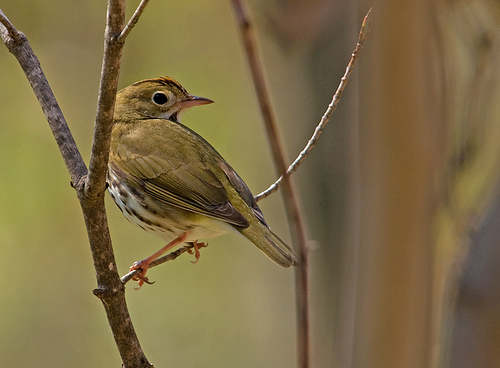
this is a bird with a white belly with grey and yellow wings.
a little bird has yellow feathers with black and white spots.
this is a yellow and grey bird with a pointed black beak.
this greenish bird has a white breast and belly with black speckles and a white eye ring.
this bird is white, brown and black in color with a short curved beak, and black eye rings.
this bird has a thin beak, black eyes, and yellow feathers streaked with light black, and its legs are very skinny.
this bird is yellow and brown in color, with a skinny and curved beak.
light brown bird with a thin slightly curved orange beak, and orange tarsus and feet.
this small bird has light and dark colored feathers.
this bird is brown and white in color, and has a curved beak.
Species: Ovenbird